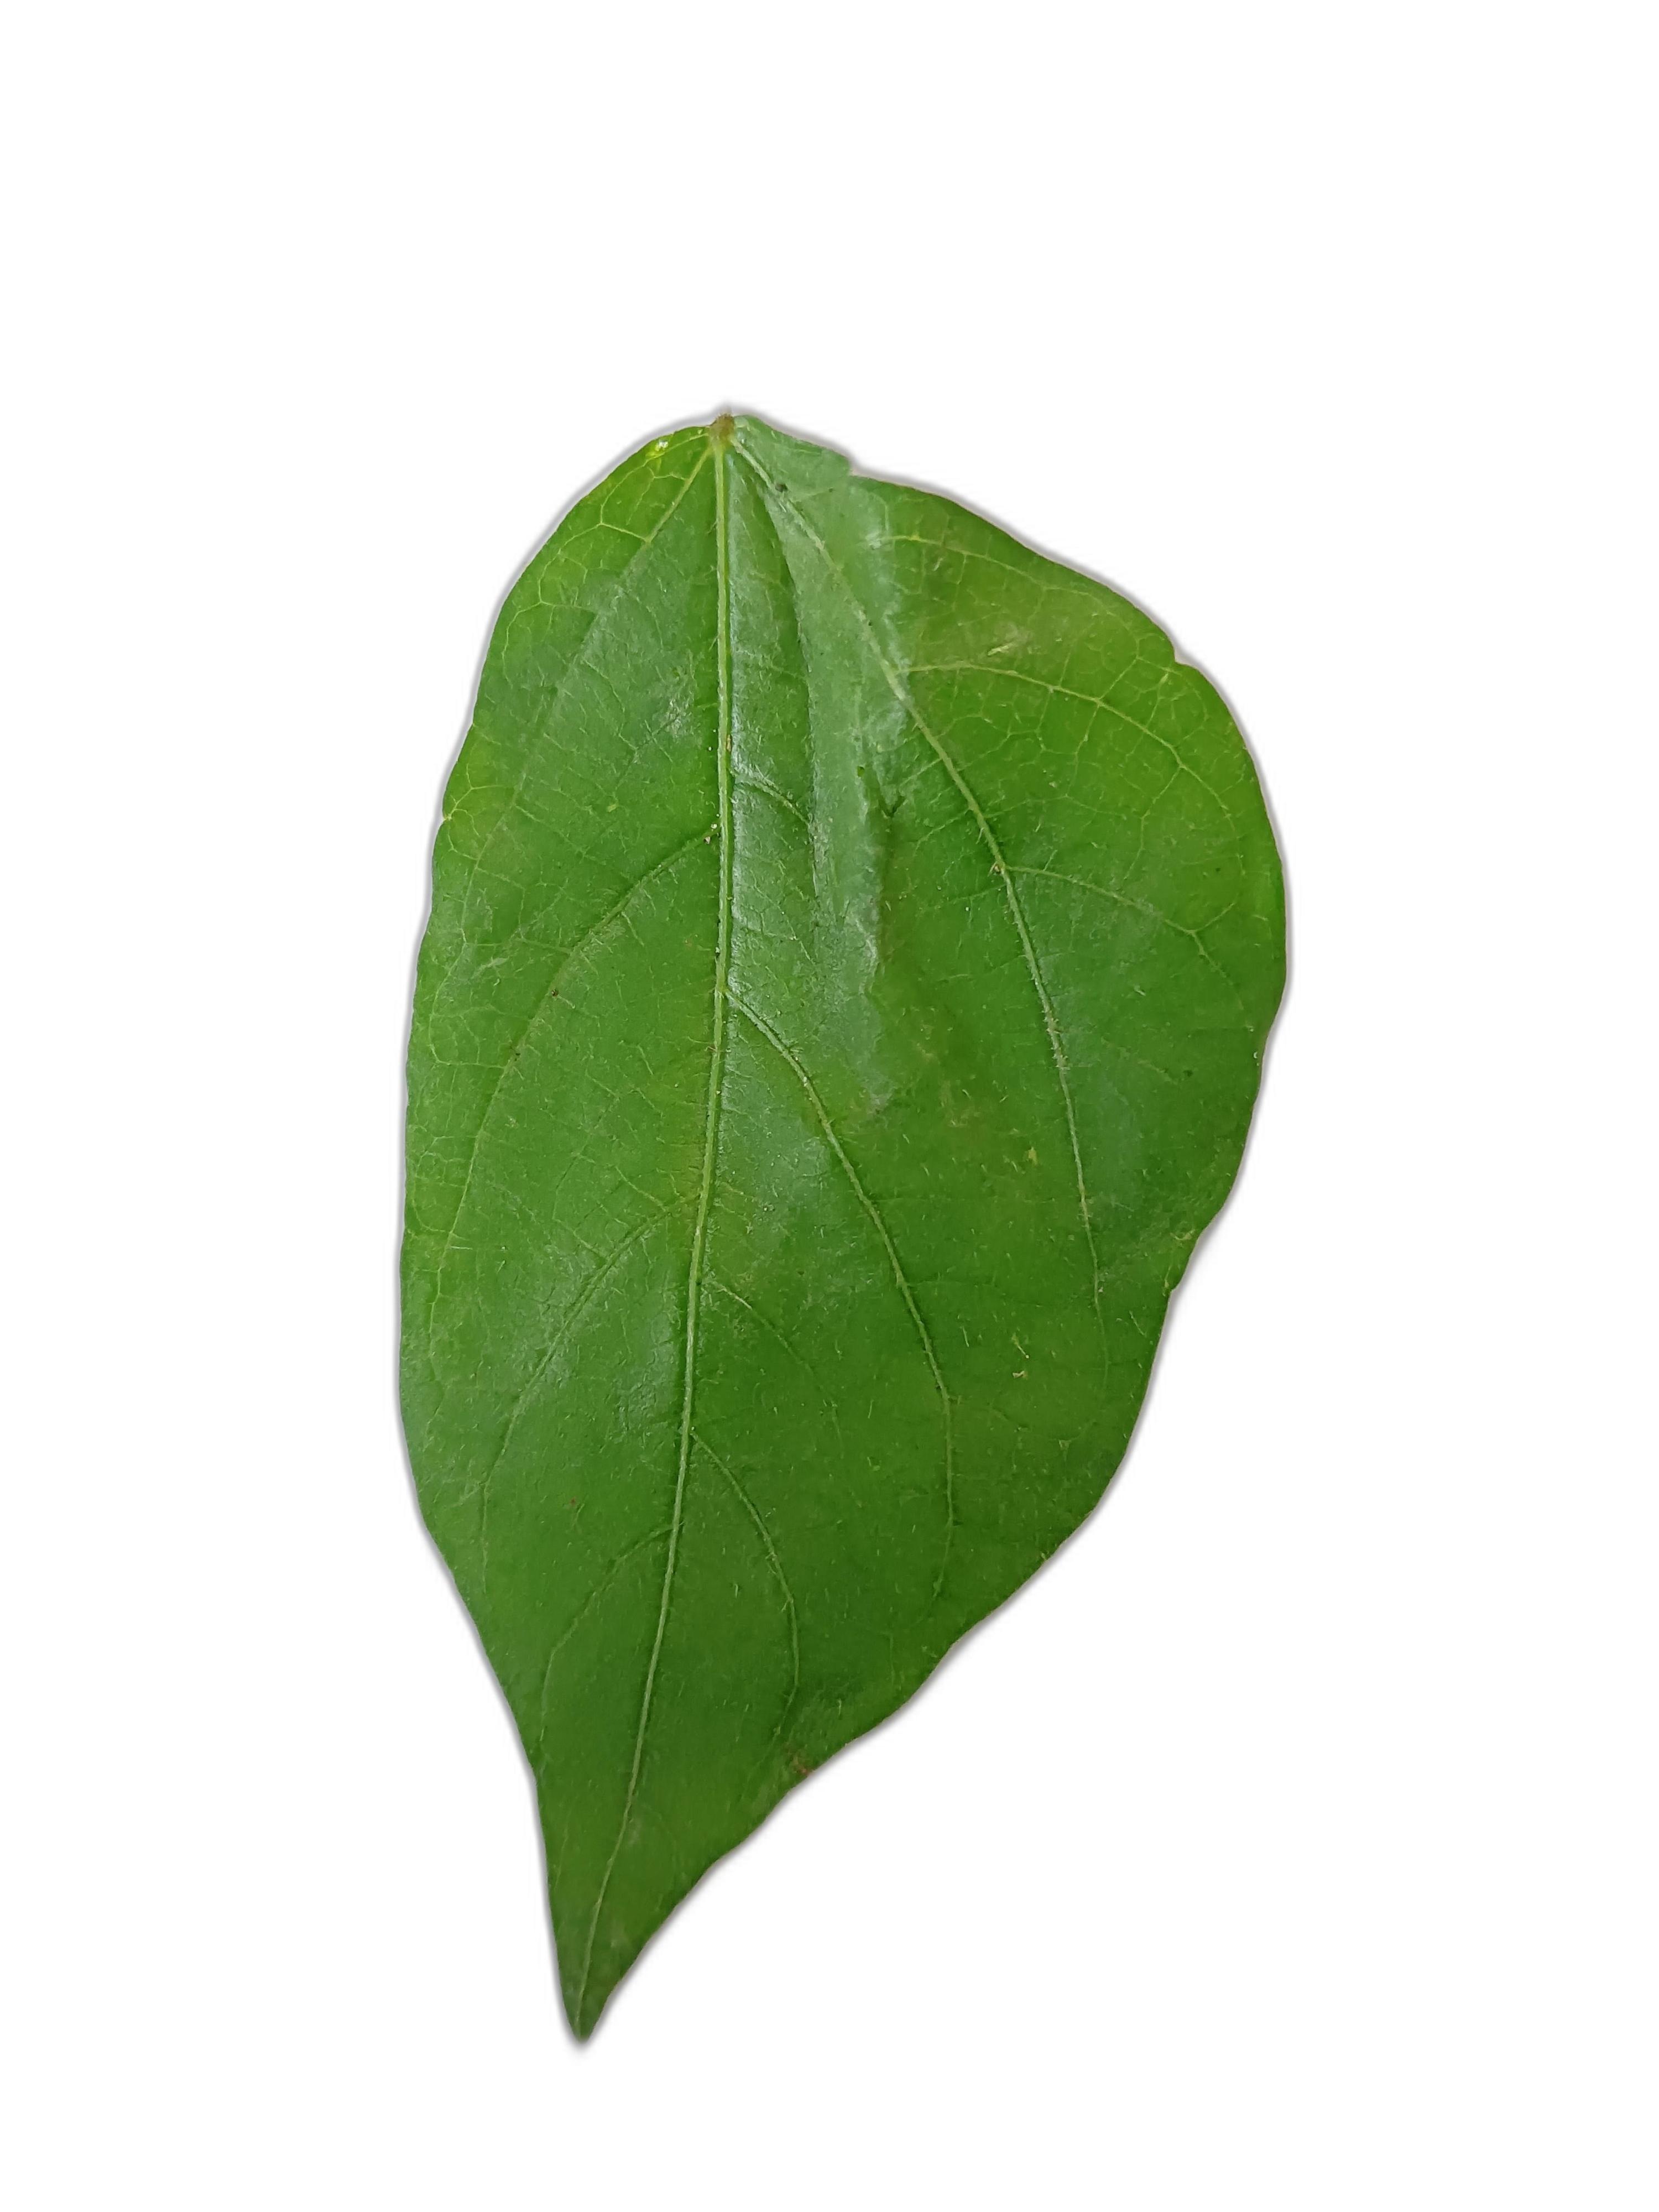
Label: Healthy